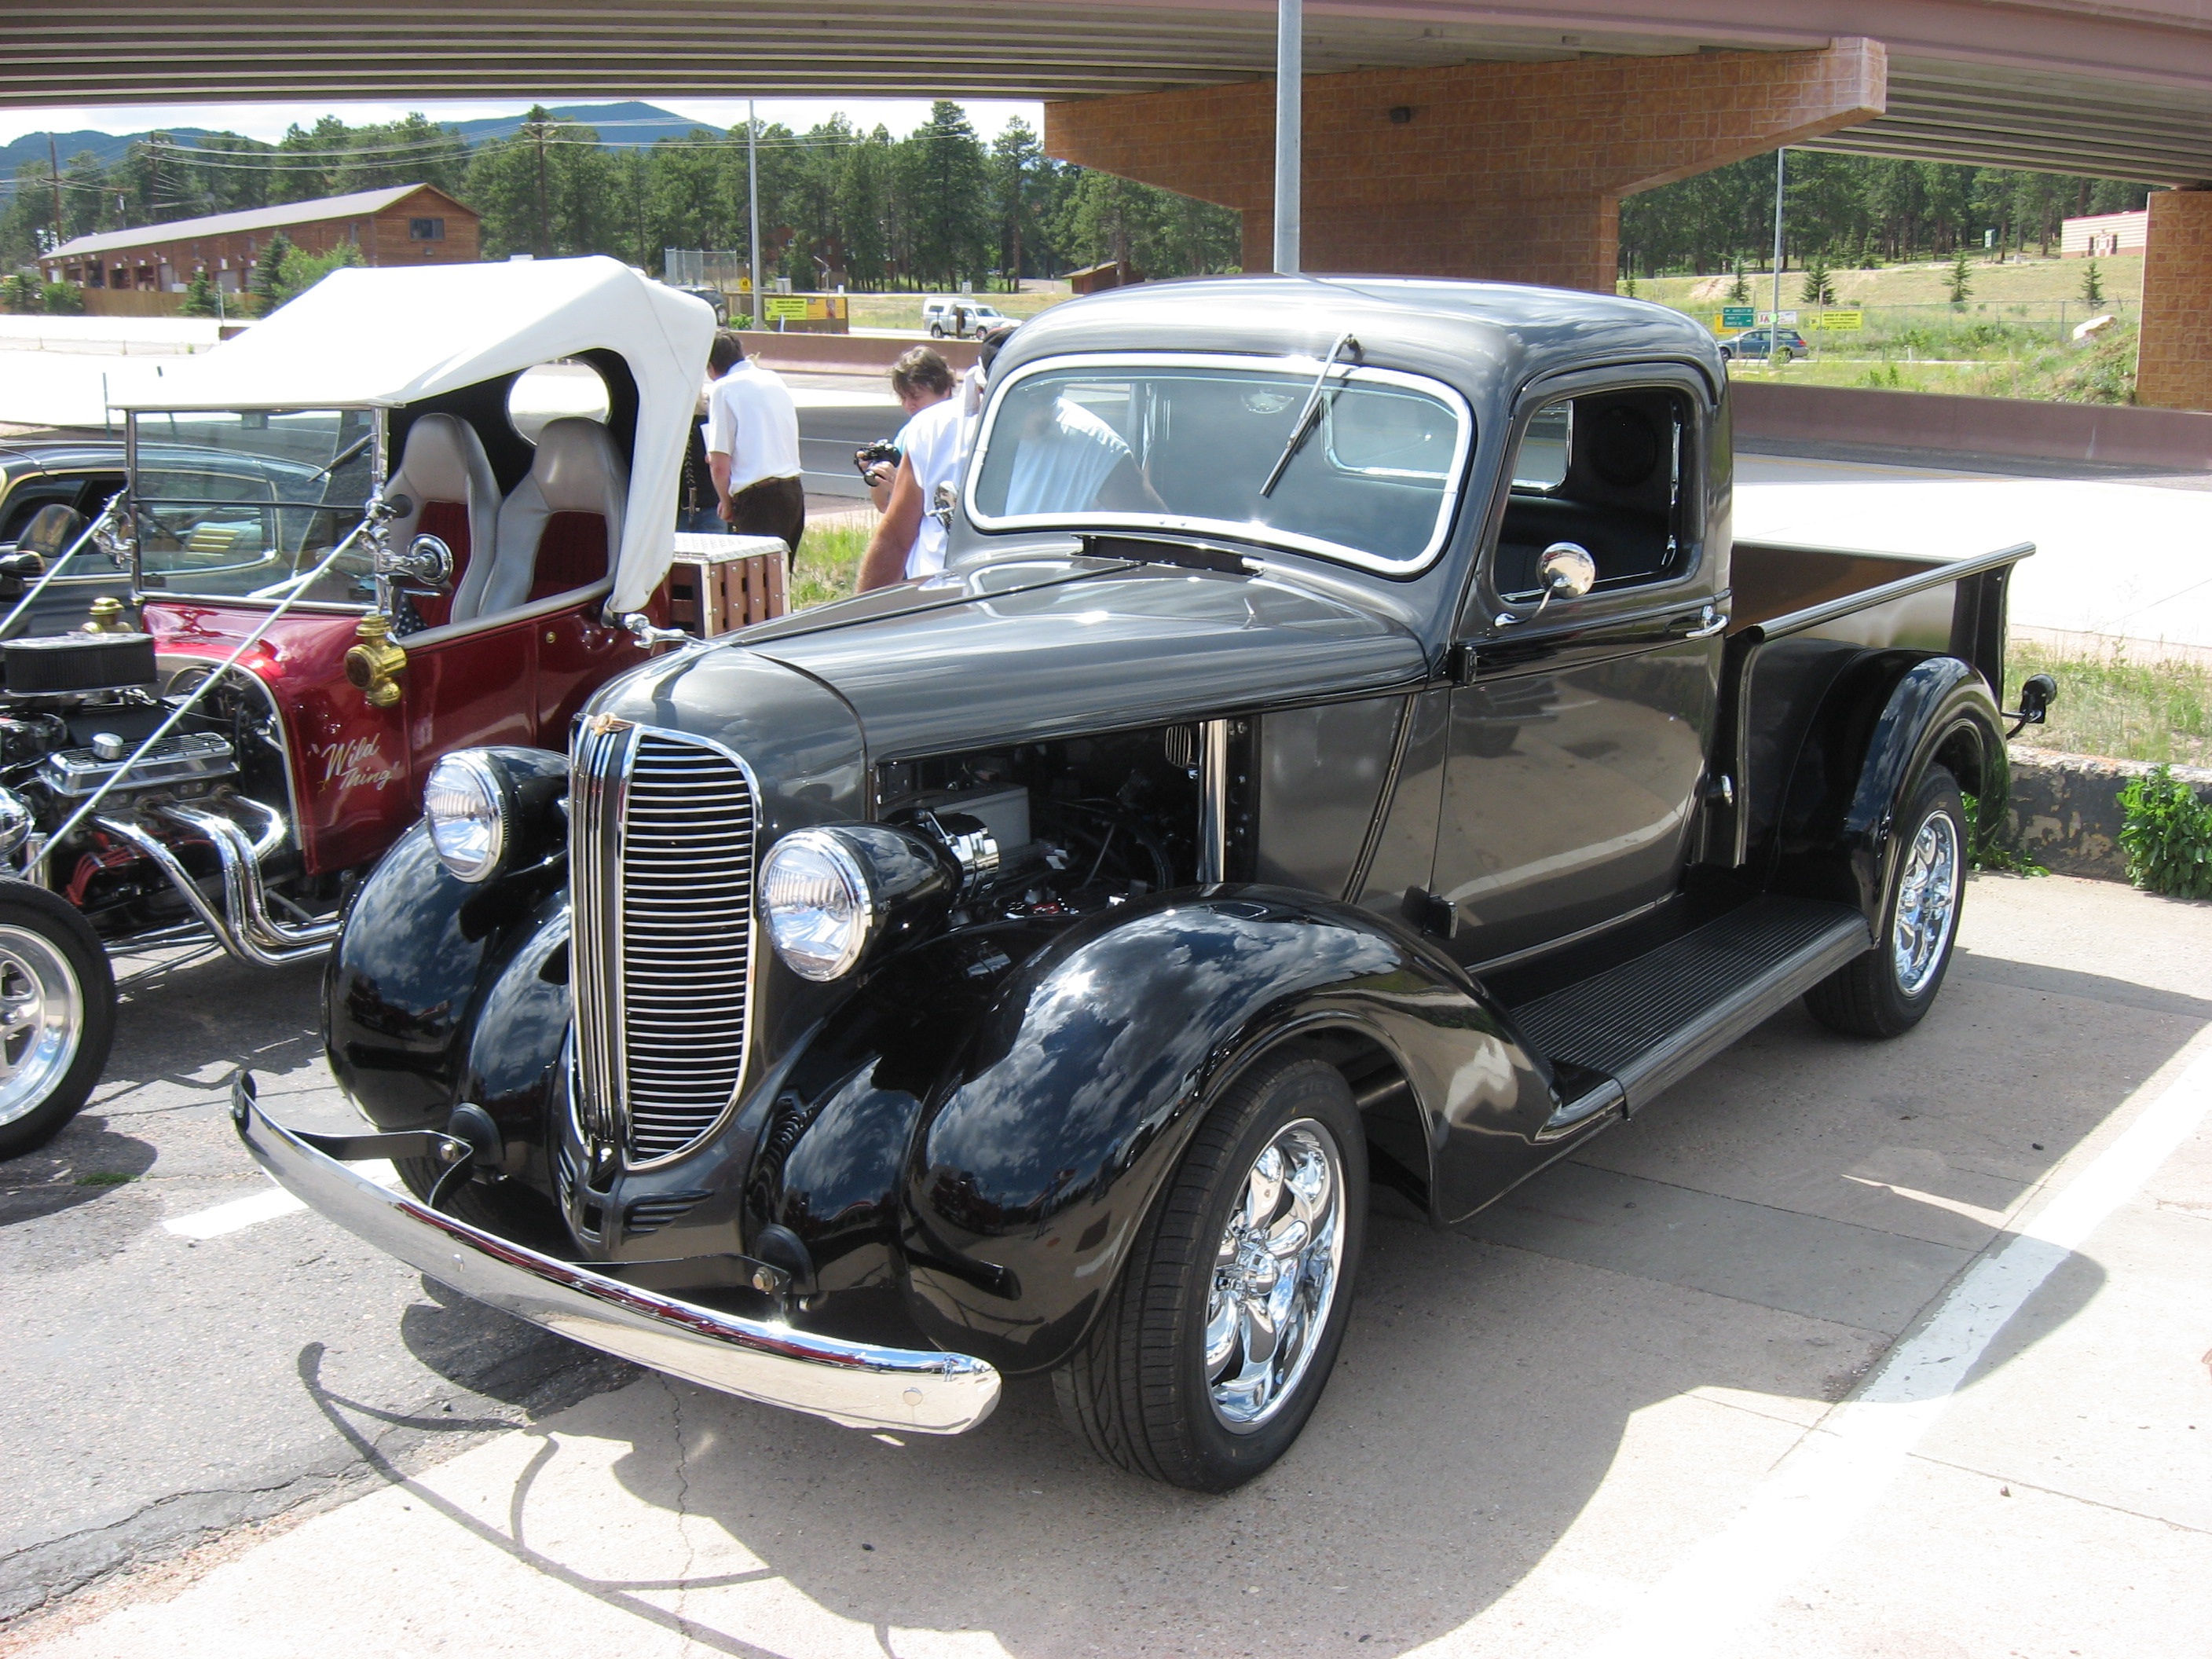
car, automobile, truck, vehicle, show, classic car, motor vehicle, vintage car, ford, sedan, antique car, pickup truck, hot rod, land vehicle, automobile make, automotive exterior, compact car, luxury vehicle